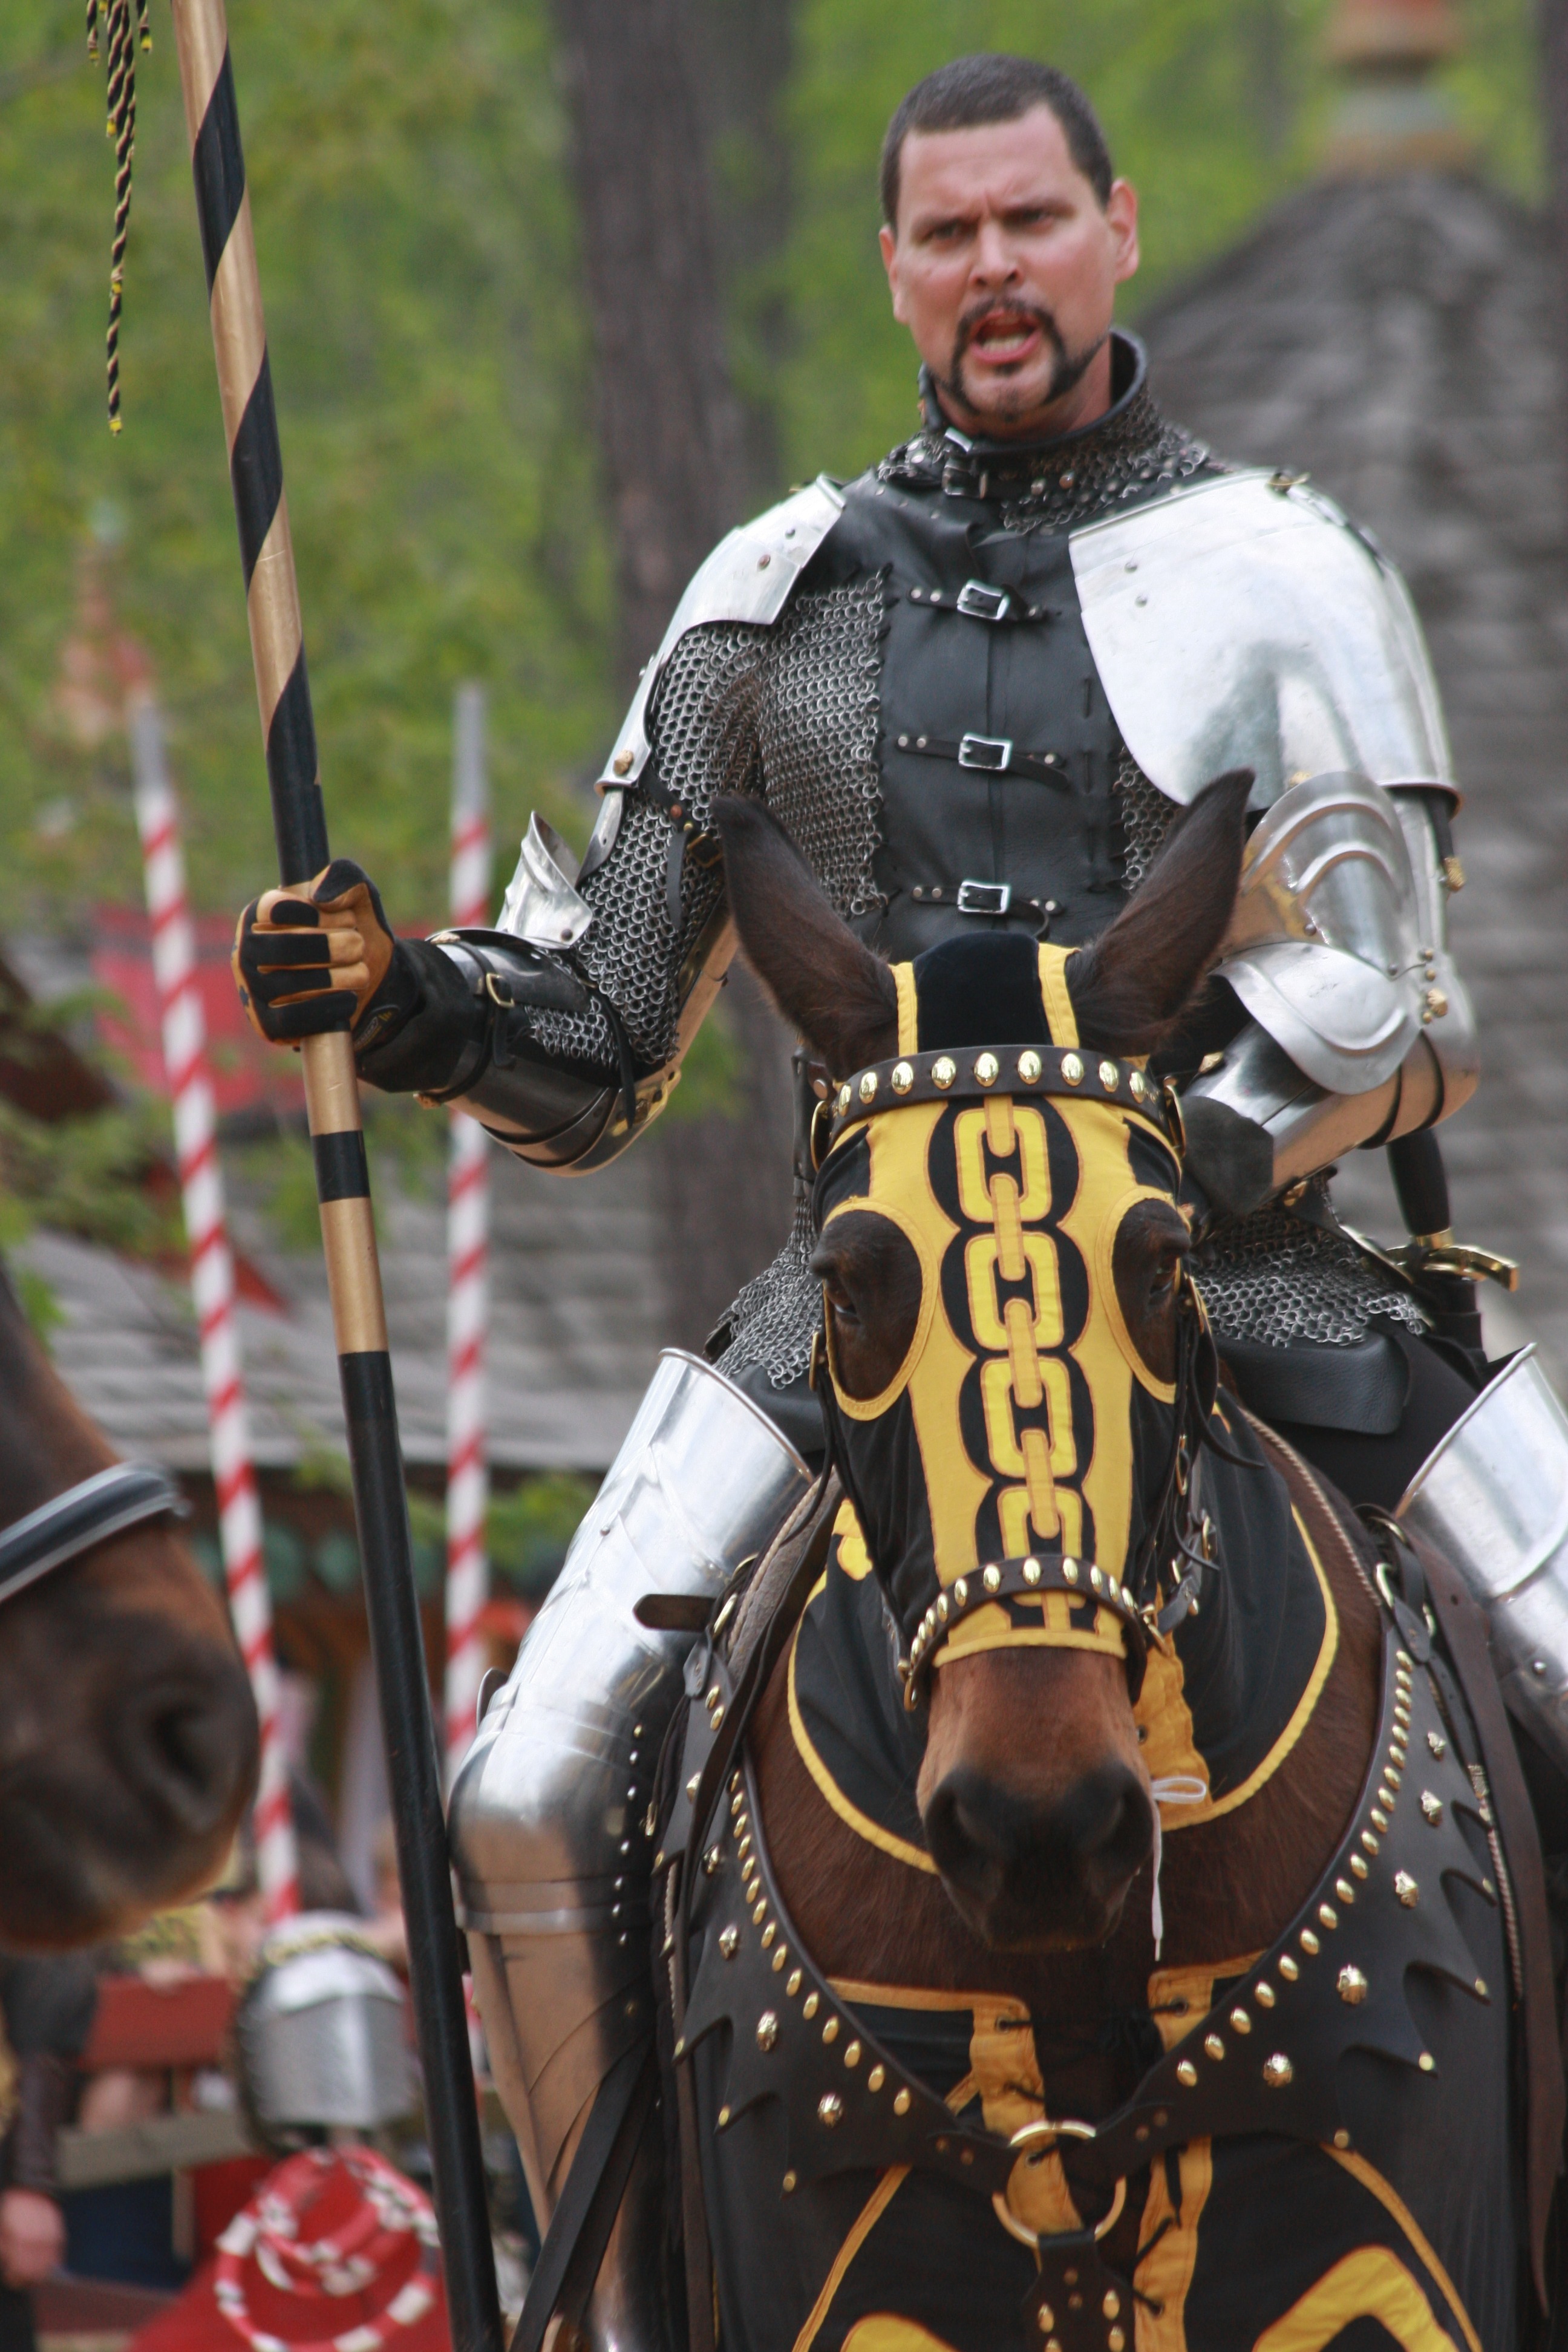
person, night, game, horse, sword, amour, match, fair, strike, graceful, joust, equestrianism, eventing, swords, animal sports, english riding, renascence, bad guy